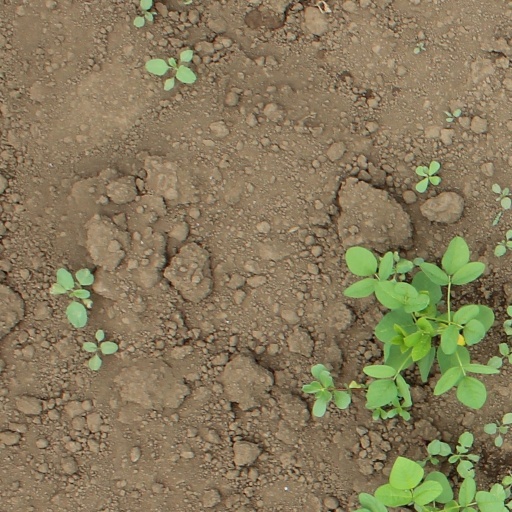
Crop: soybean